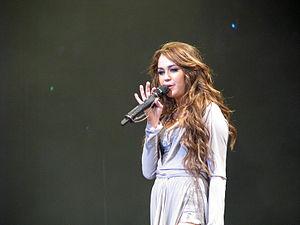
Miley Ray Cyrus, de son nom de naissance Destiny Hope Cyrus avant son changement officiel en 2008, née le 23 novembre 1992 à Nashville, dans le Tennessee, est une autrice-compositrice-interprète et actrice américaine. Elle rencontre la célébrité à l'adolescence en incarnant Miley Stewart / Hannah Montana dans une série de Disney Channel, Hannah Montana, où elle joue avec son père, le chanteur de country Billy Ray Cyrus, entre 2006 et 2011. Après avoir signé avec Hollywood Records, elle réalise son premier album, Meet Miley Cyrus, qui sera à la tête du Billboard 200 et qui est triple disque de platine après avoir été vendu à trois millions d'exemplaires. Grâce au succès de la franchise Hannah Montana, elle devient l'« idole des jeunes », selon le Daily Telegraph, et est surnommée « La reine de Disney », après les bonnes audiences de la série.